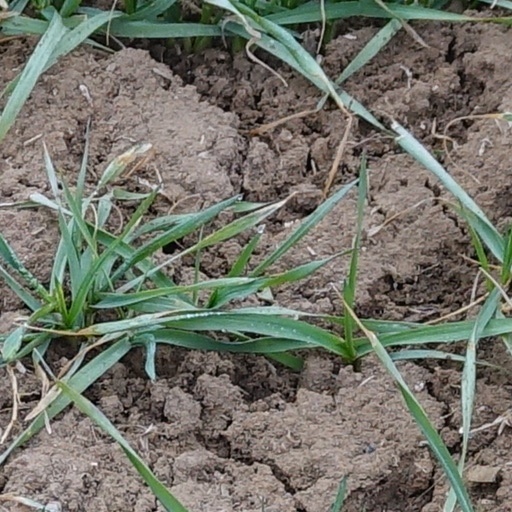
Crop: wheat